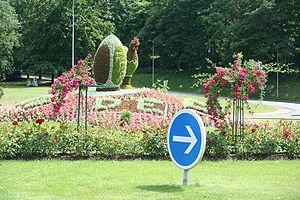
Les rosiers, ou églantiers, forment un genre de plantes, le genre Rosa de la famille des Rosaceae, originaires des régions tempérées et subtropicales de l'hémisphère nord. Ce sont des arbustes et arbrisseaux sarmenteux et épineux. Suivant les avis souvent divers des botanistes, le genre Rosa comprend de 100 à 200 espèces qui s'hybrident facilement entre elles.